Landmarks in Paris

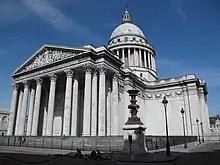
The Panthéon

The 3rd arrondissement is located to the northeast of the 1st. Le Marais is a trendy district spanning the 3rd and 4th arrondissements. It is architecturally very well preserved, and some of the oldest houses and buildings of Paris can be found there. It is a very culturally open place, known for its Chinese, Jewish and gay communities. The Place des Vosges, established in 1612 to celebrate the wedding of Louis XIII to Anne of Austria lies at the border of the 3rd and 4th arrondissements and is the oldest planned square in Paris, and the Place de la République was named after the constitutional change in France. The 3rd arrondissement is noted for its museums such as Musée des Archives Nationales, Musée Picasso, Musée de la Chasse et de la Nature, Musée Cognacq-Jay, Musée d'Art et d'Histoire du Judaïsme, Musée de la Poupée, Musée des Arts et Métiers and the Carnavalet Museum, and theatres such as Théâtre Déjazet, Théâtre de la Gaîté, and Théâtre du Marais. Several hotels are located in this district including Hôtel de Guénégaud and Hôtel de Soubise.